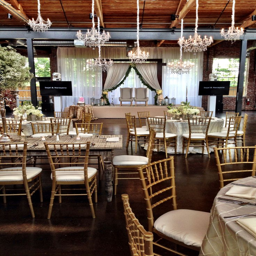
hanging chandeliers over a dance floor can create a perfect focal point .